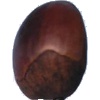
Label: chestnut